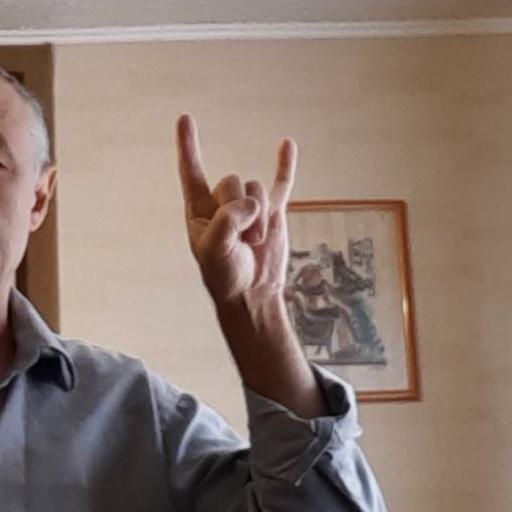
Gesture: rock